Bentley Java

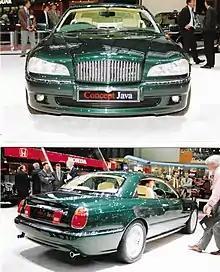
1994 Bentley Java concept

The Bentley Java is a concept car shown at the 1994 Geneva Motor Show. It was designed by Rolls-Royce head of design Graham Hull in collaboration with Roy Axe of Design Research Associates.